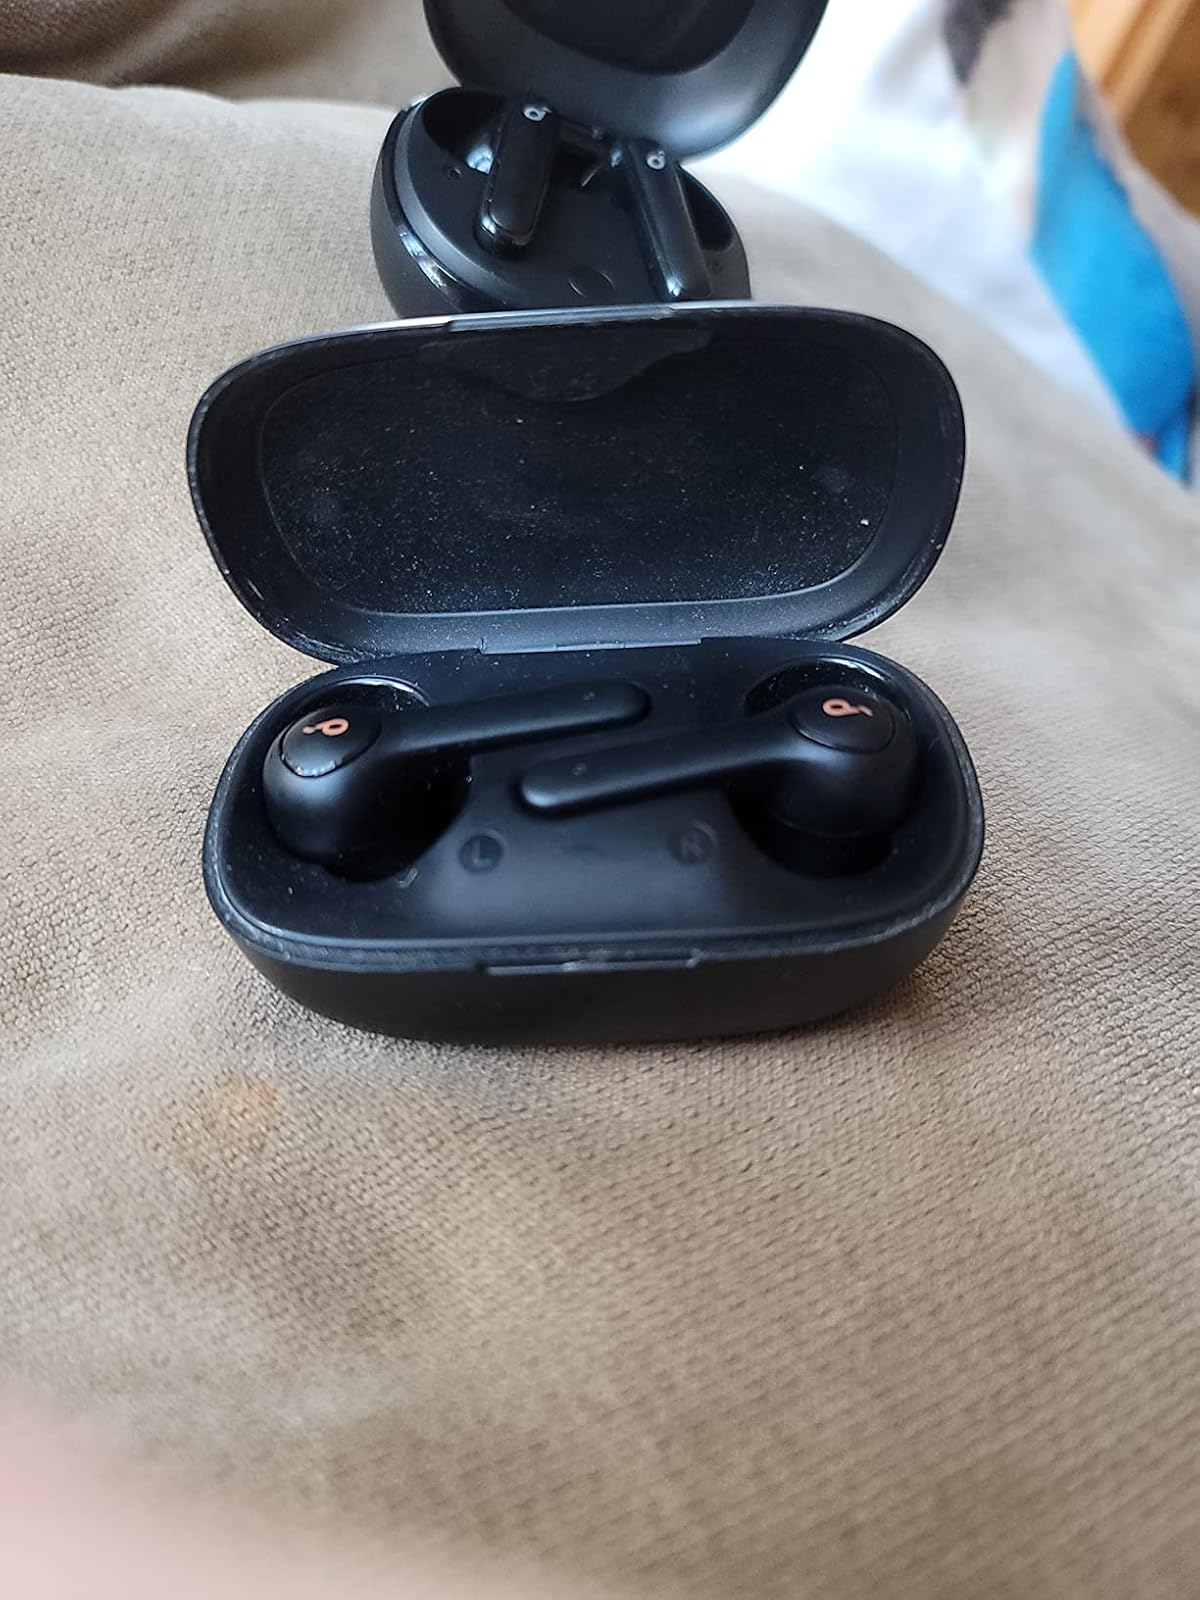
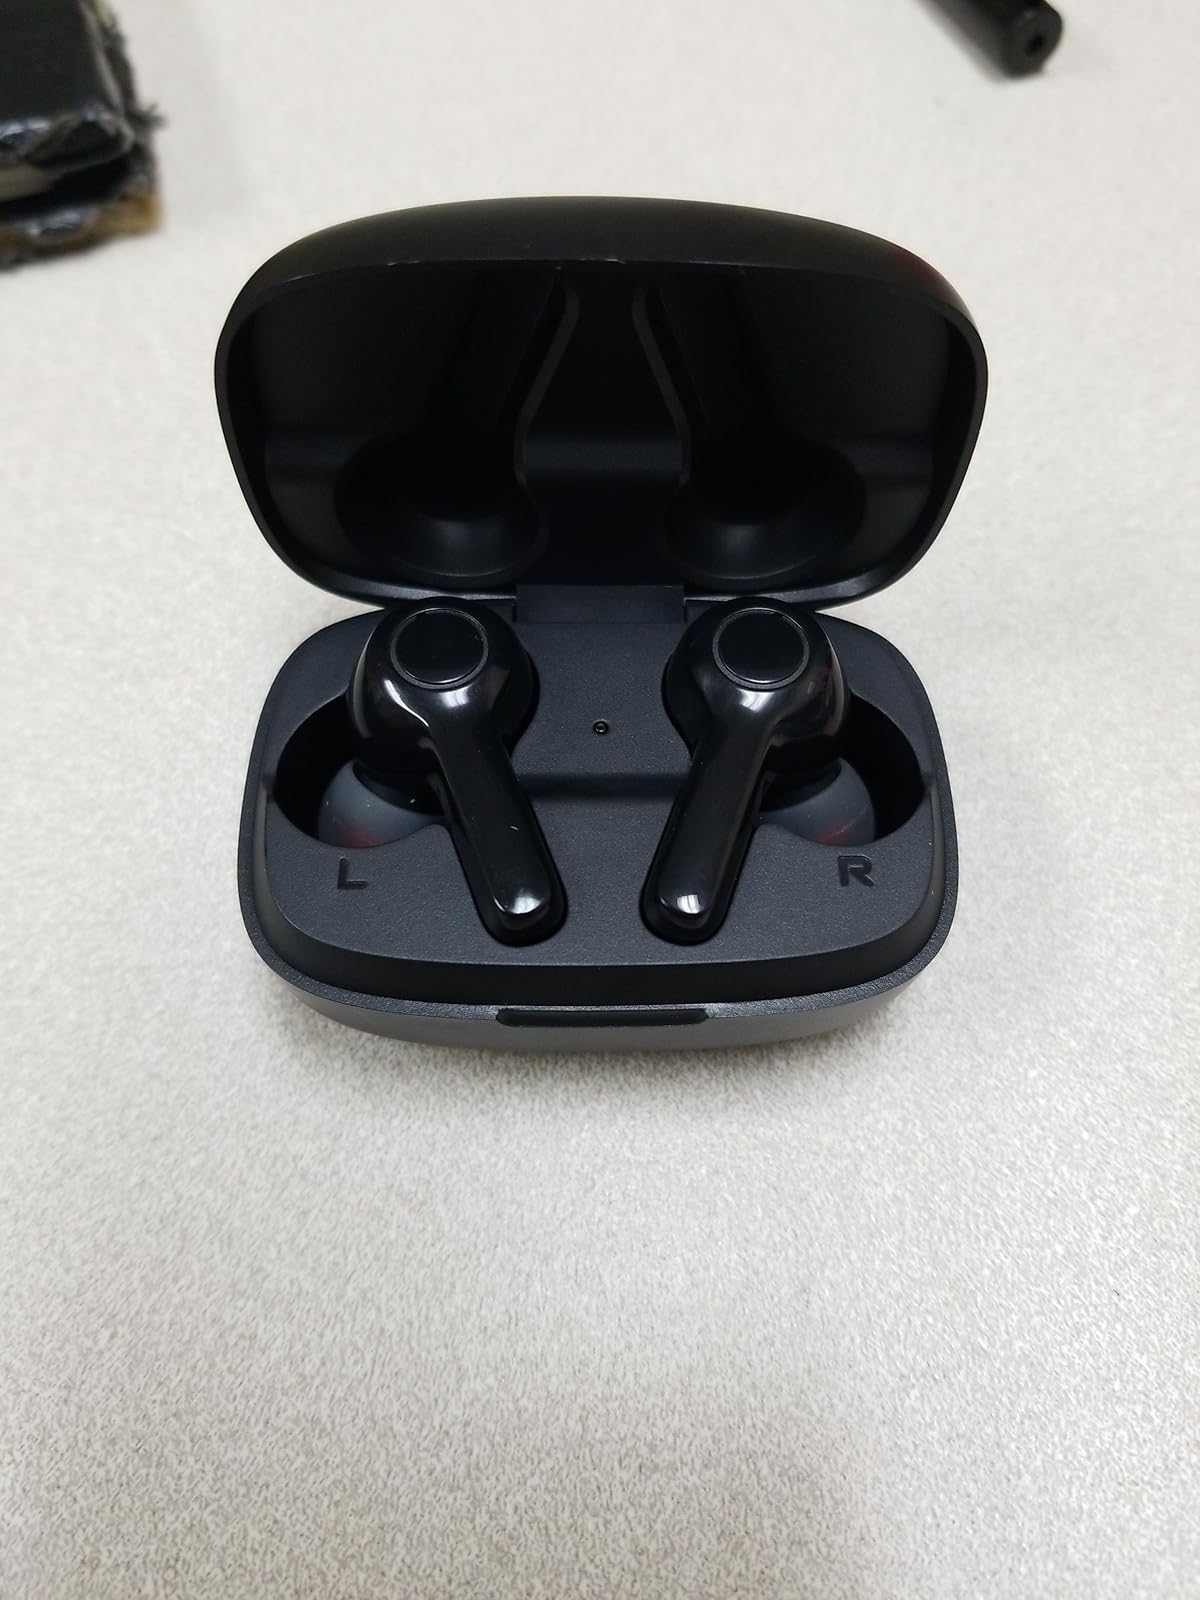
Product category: earbuds
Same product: no